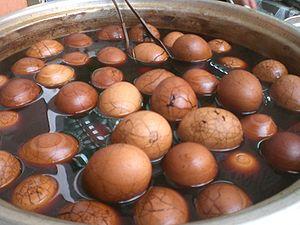
Les œufs au thé noir sont une préparation culinaire d’origine chinoise, traditionnellement vendue dans la rue et sur les marchés.